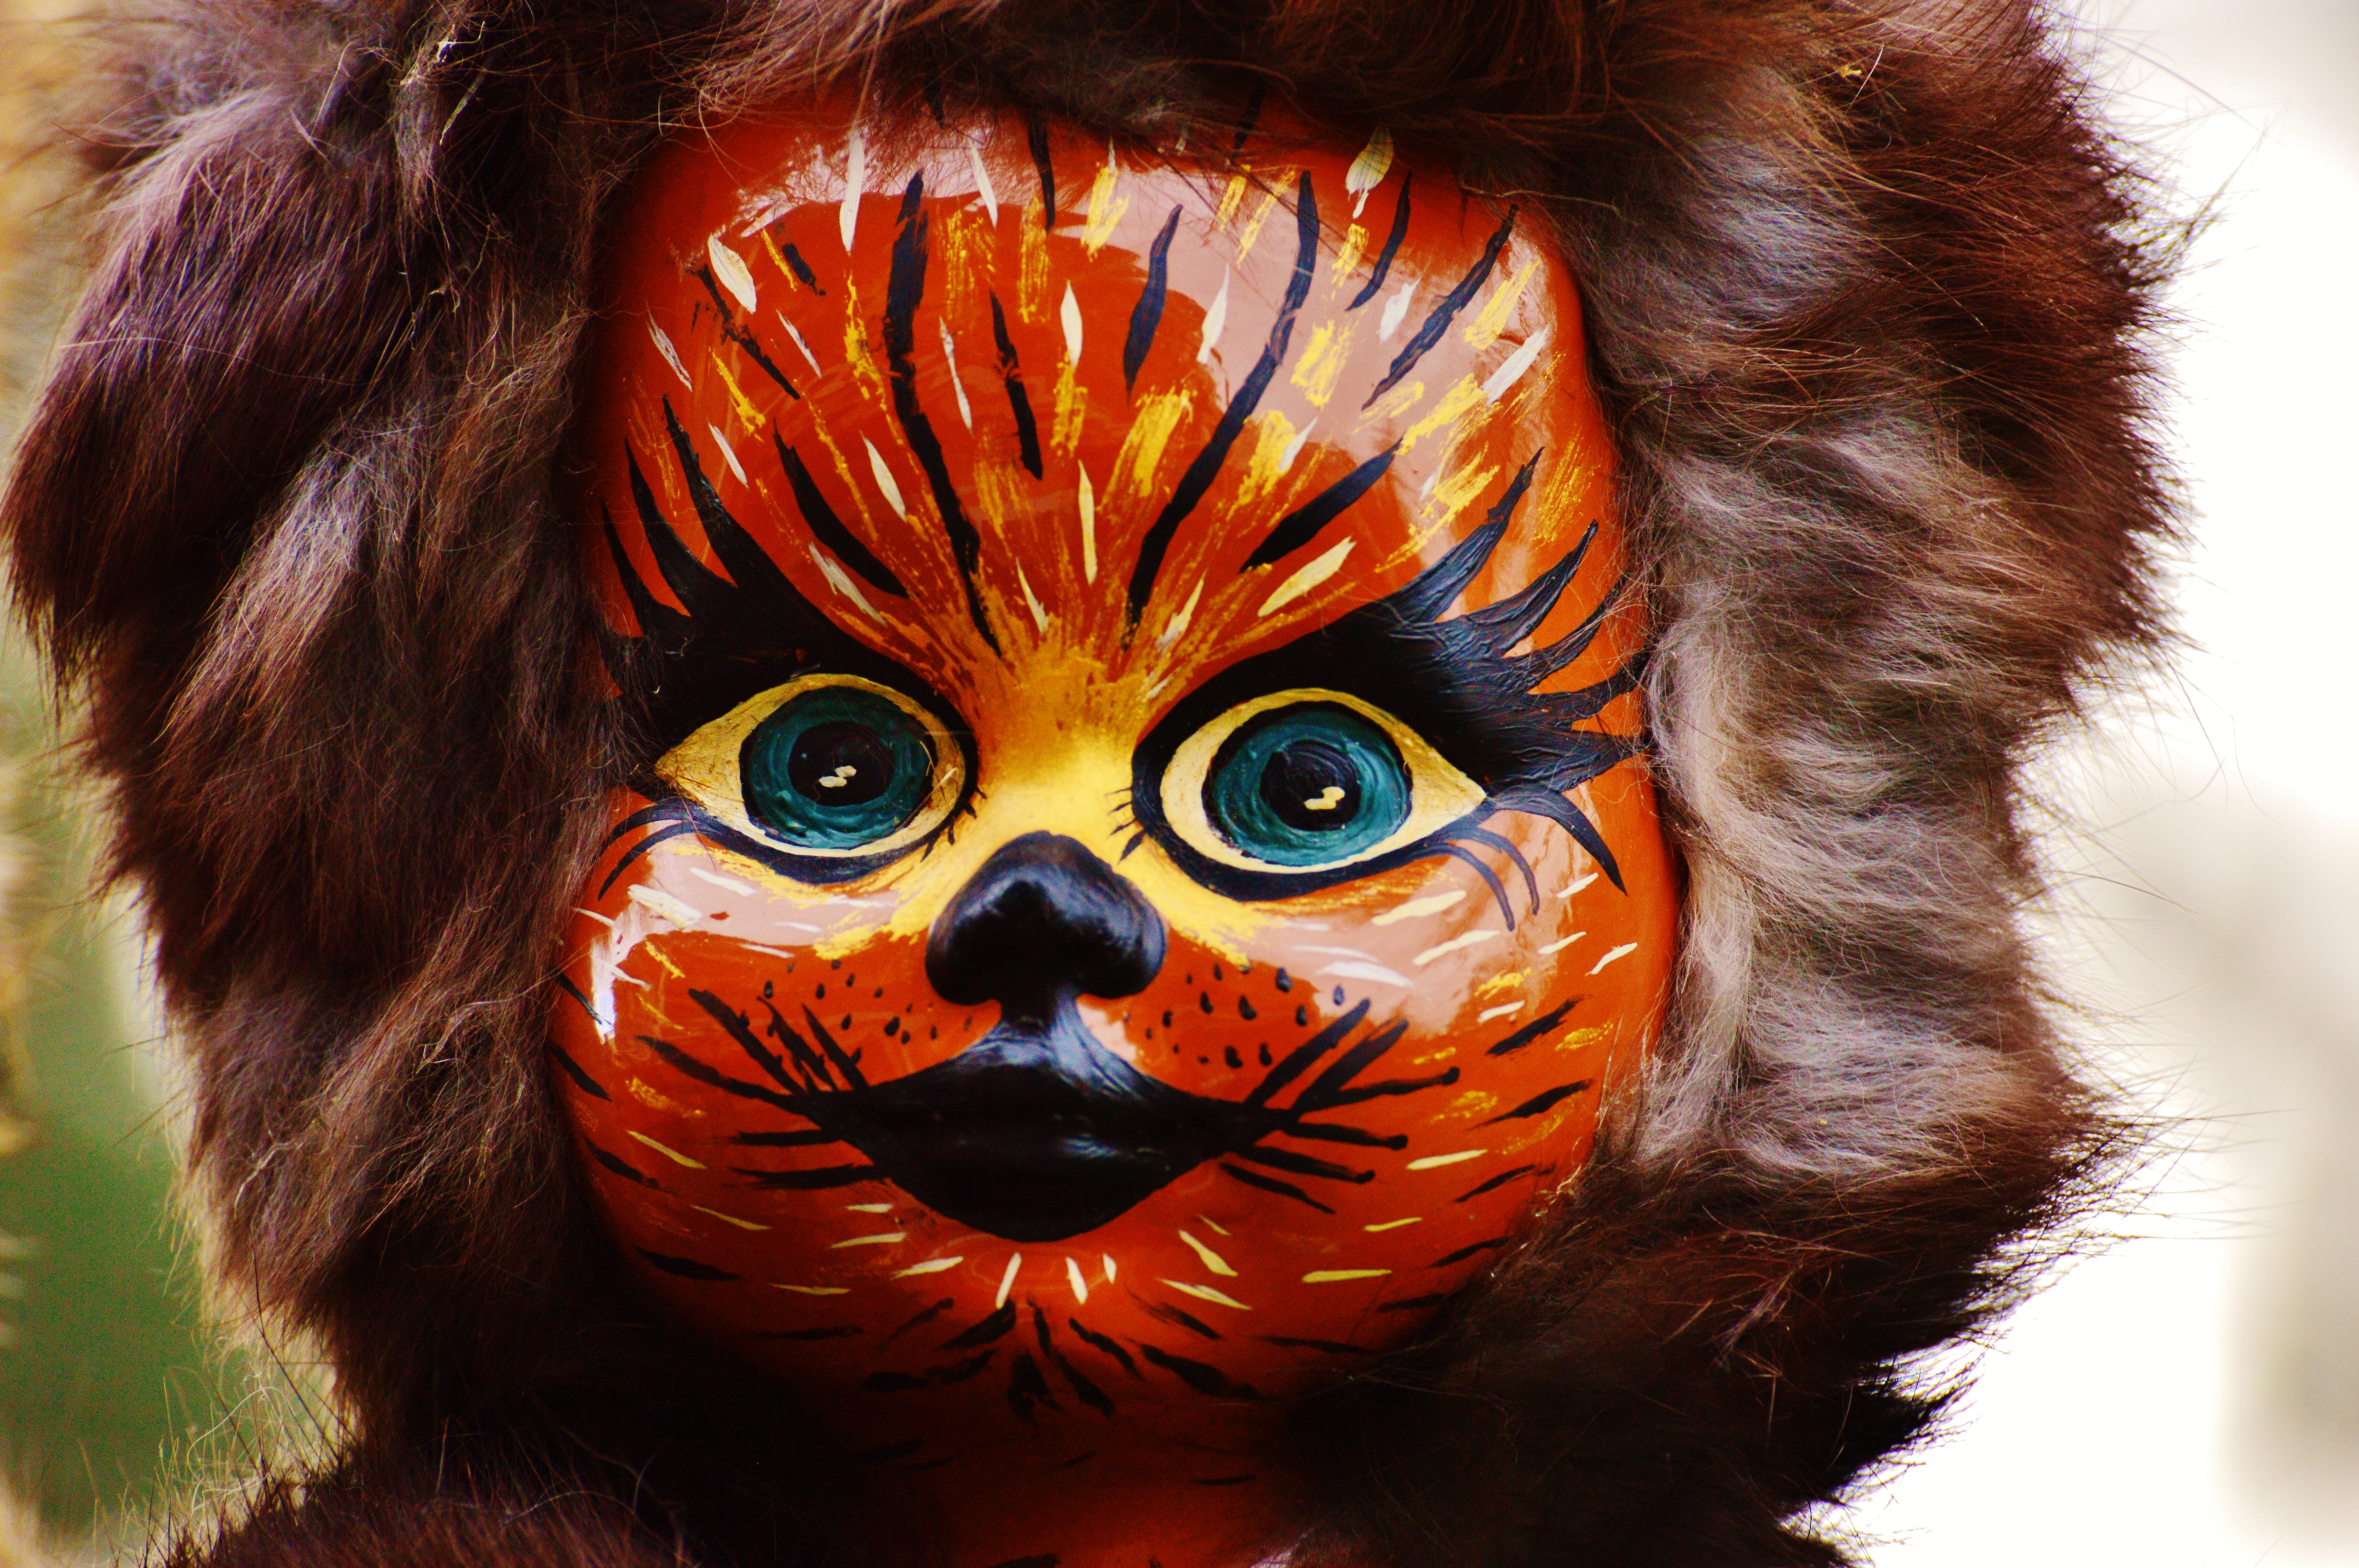
fur, carnival, cat, color, lion, painting, celebrate, face, doll, mask, fun, roar, figure, illustration, tiger, eye, funny, humor, custom, tradition, costume, masquerade, fasnet